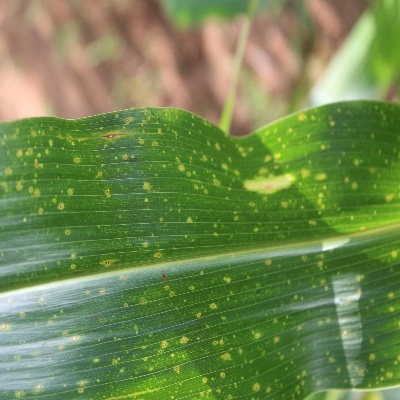
Label: Corn_(Maize)___Maize_Streak_Virus